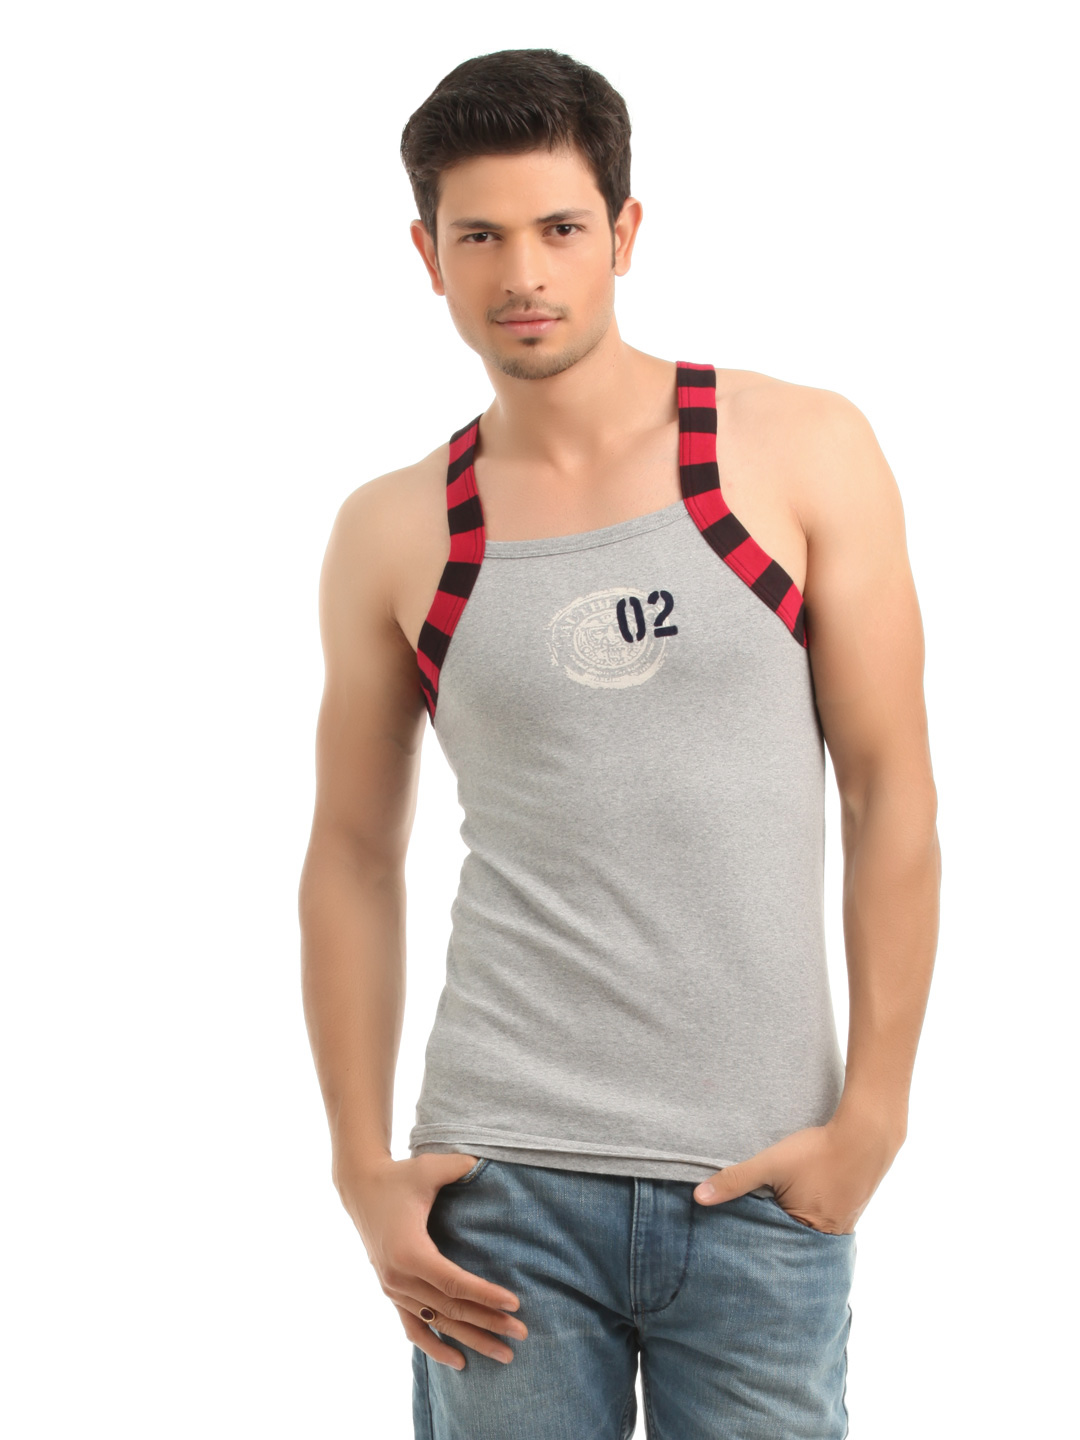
Facit Men Grey Melange Innerwear Vest
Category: Apparel / Innerwear / Innerwear Vests
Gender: Men
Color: Grey Melange
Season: Summer 2016
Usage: Casual